Fathers 4 Justice

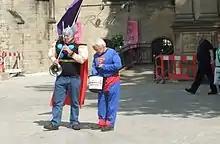
F4J protesters dressed as the comic characters Thor and Superman in Peterborough, June 2010

On 21 October 2003, campaigners Eddie "Goldtooth" Gorecki and Jonathan "Jolly" Stanesby scaled the Royal Courts of Justice in London while dressed respectively as Batman and Robin. The following day, the group's members protested through London in a military tank in support of Goreckwi and Stanesby. Nine days later, David Chick climbed a crane near Tower Bridge while dressed as Spider-Man. The Metropolitan Police subsequently set up a cordon around the area that disrupted traffic through some of East London for several days. Chick was later cleared of criminal charges.